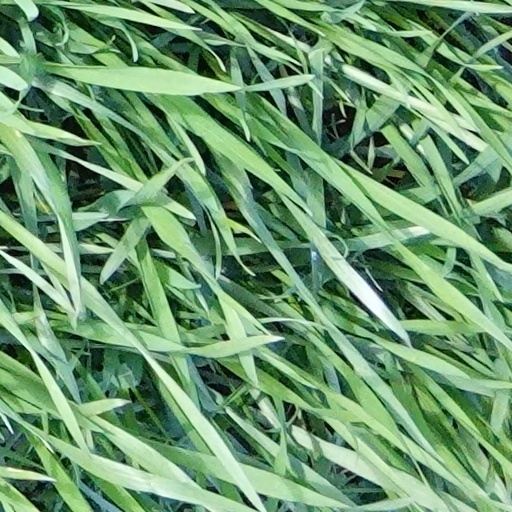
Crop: wheat